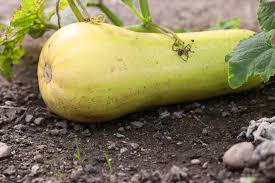
Label: trash